Frazier History Museum

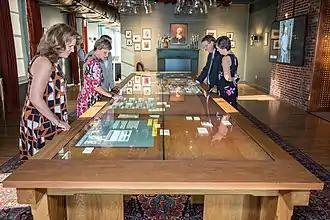

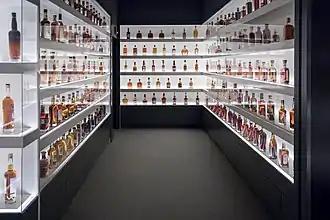

A visual guide to the history, craft, and culture of bourbon whiskey, "The Spirit of Kentucky" exhibition divides into three themed rooms: "Enchanted" looks at how the mix of limestone, water, grain crops, and white oak trees in Kentucky lends itself to the production of bourbon, "Gracious" celebrates the camaraderie of bourbon distillers and proprietors, and "Refined" examines the culture of bourbon consumers and collectors.